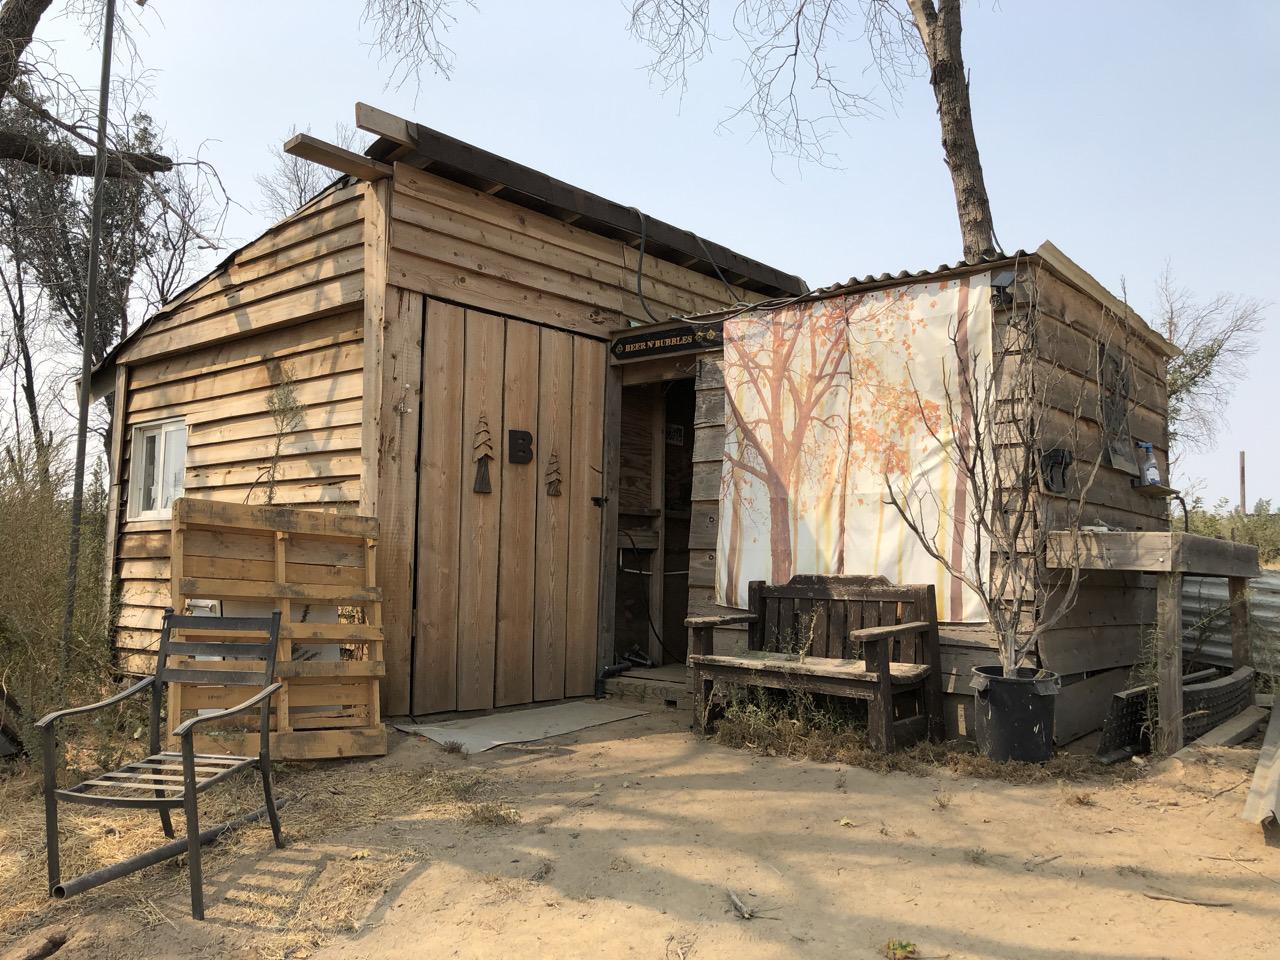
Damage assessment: no_damage